Modibo Keïta

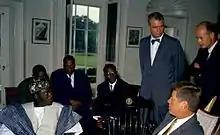
Modibo Keïta meeting with President Kennedy at the White House in 1961

He also resolved the Conflict between Morocco and Algeria and would also try to form a union between Ghana, and Guinea and worked tirelessly to improve relations with the countries of Senegal. He would also win the Lenin Peace Prize for his attempts on rebuilding the economy of Mali with socialism. However Mali was dealing with financial and economic problems, made worse by an especially poor harvest in 1968 which would later lead to a coup.